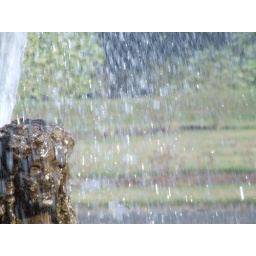
The rose garden in the castle park and the